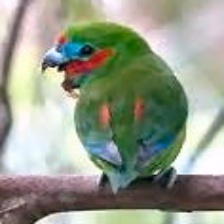
Species: DOUBLE EYED FIG PARROT
Scientific name: CYCLOPSITTA DIOPHTHALMA